34th Congress of the Liberal Democratic Party of Russia

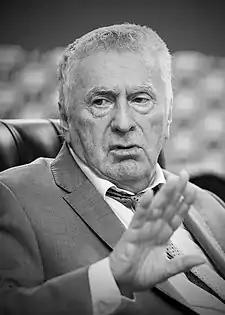
Vladimir Zhirinovsky died on 6 April 2022

Since the founding of the party in 1989, its permanent leader was Vladimir Zhirinovsky. Zhirinovsky was the party's presidential candidate in almost all elections (except the 2004 election), and headed the party's list in all federal parliamentary elections, and also always headed the party's lists in all regional parliamentary elections.